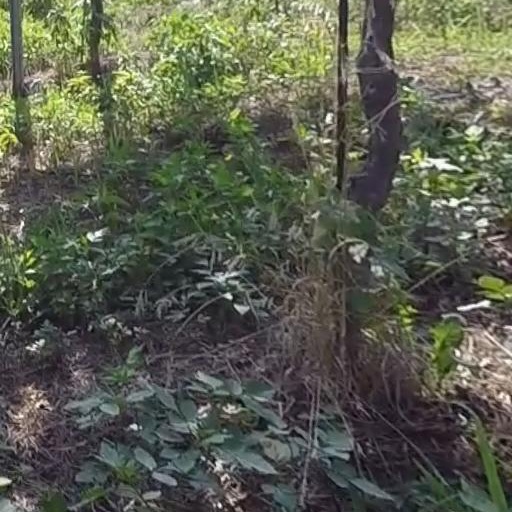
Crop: grape